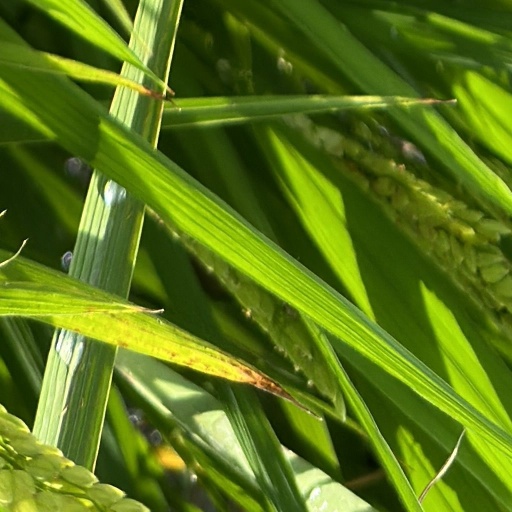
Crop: rice